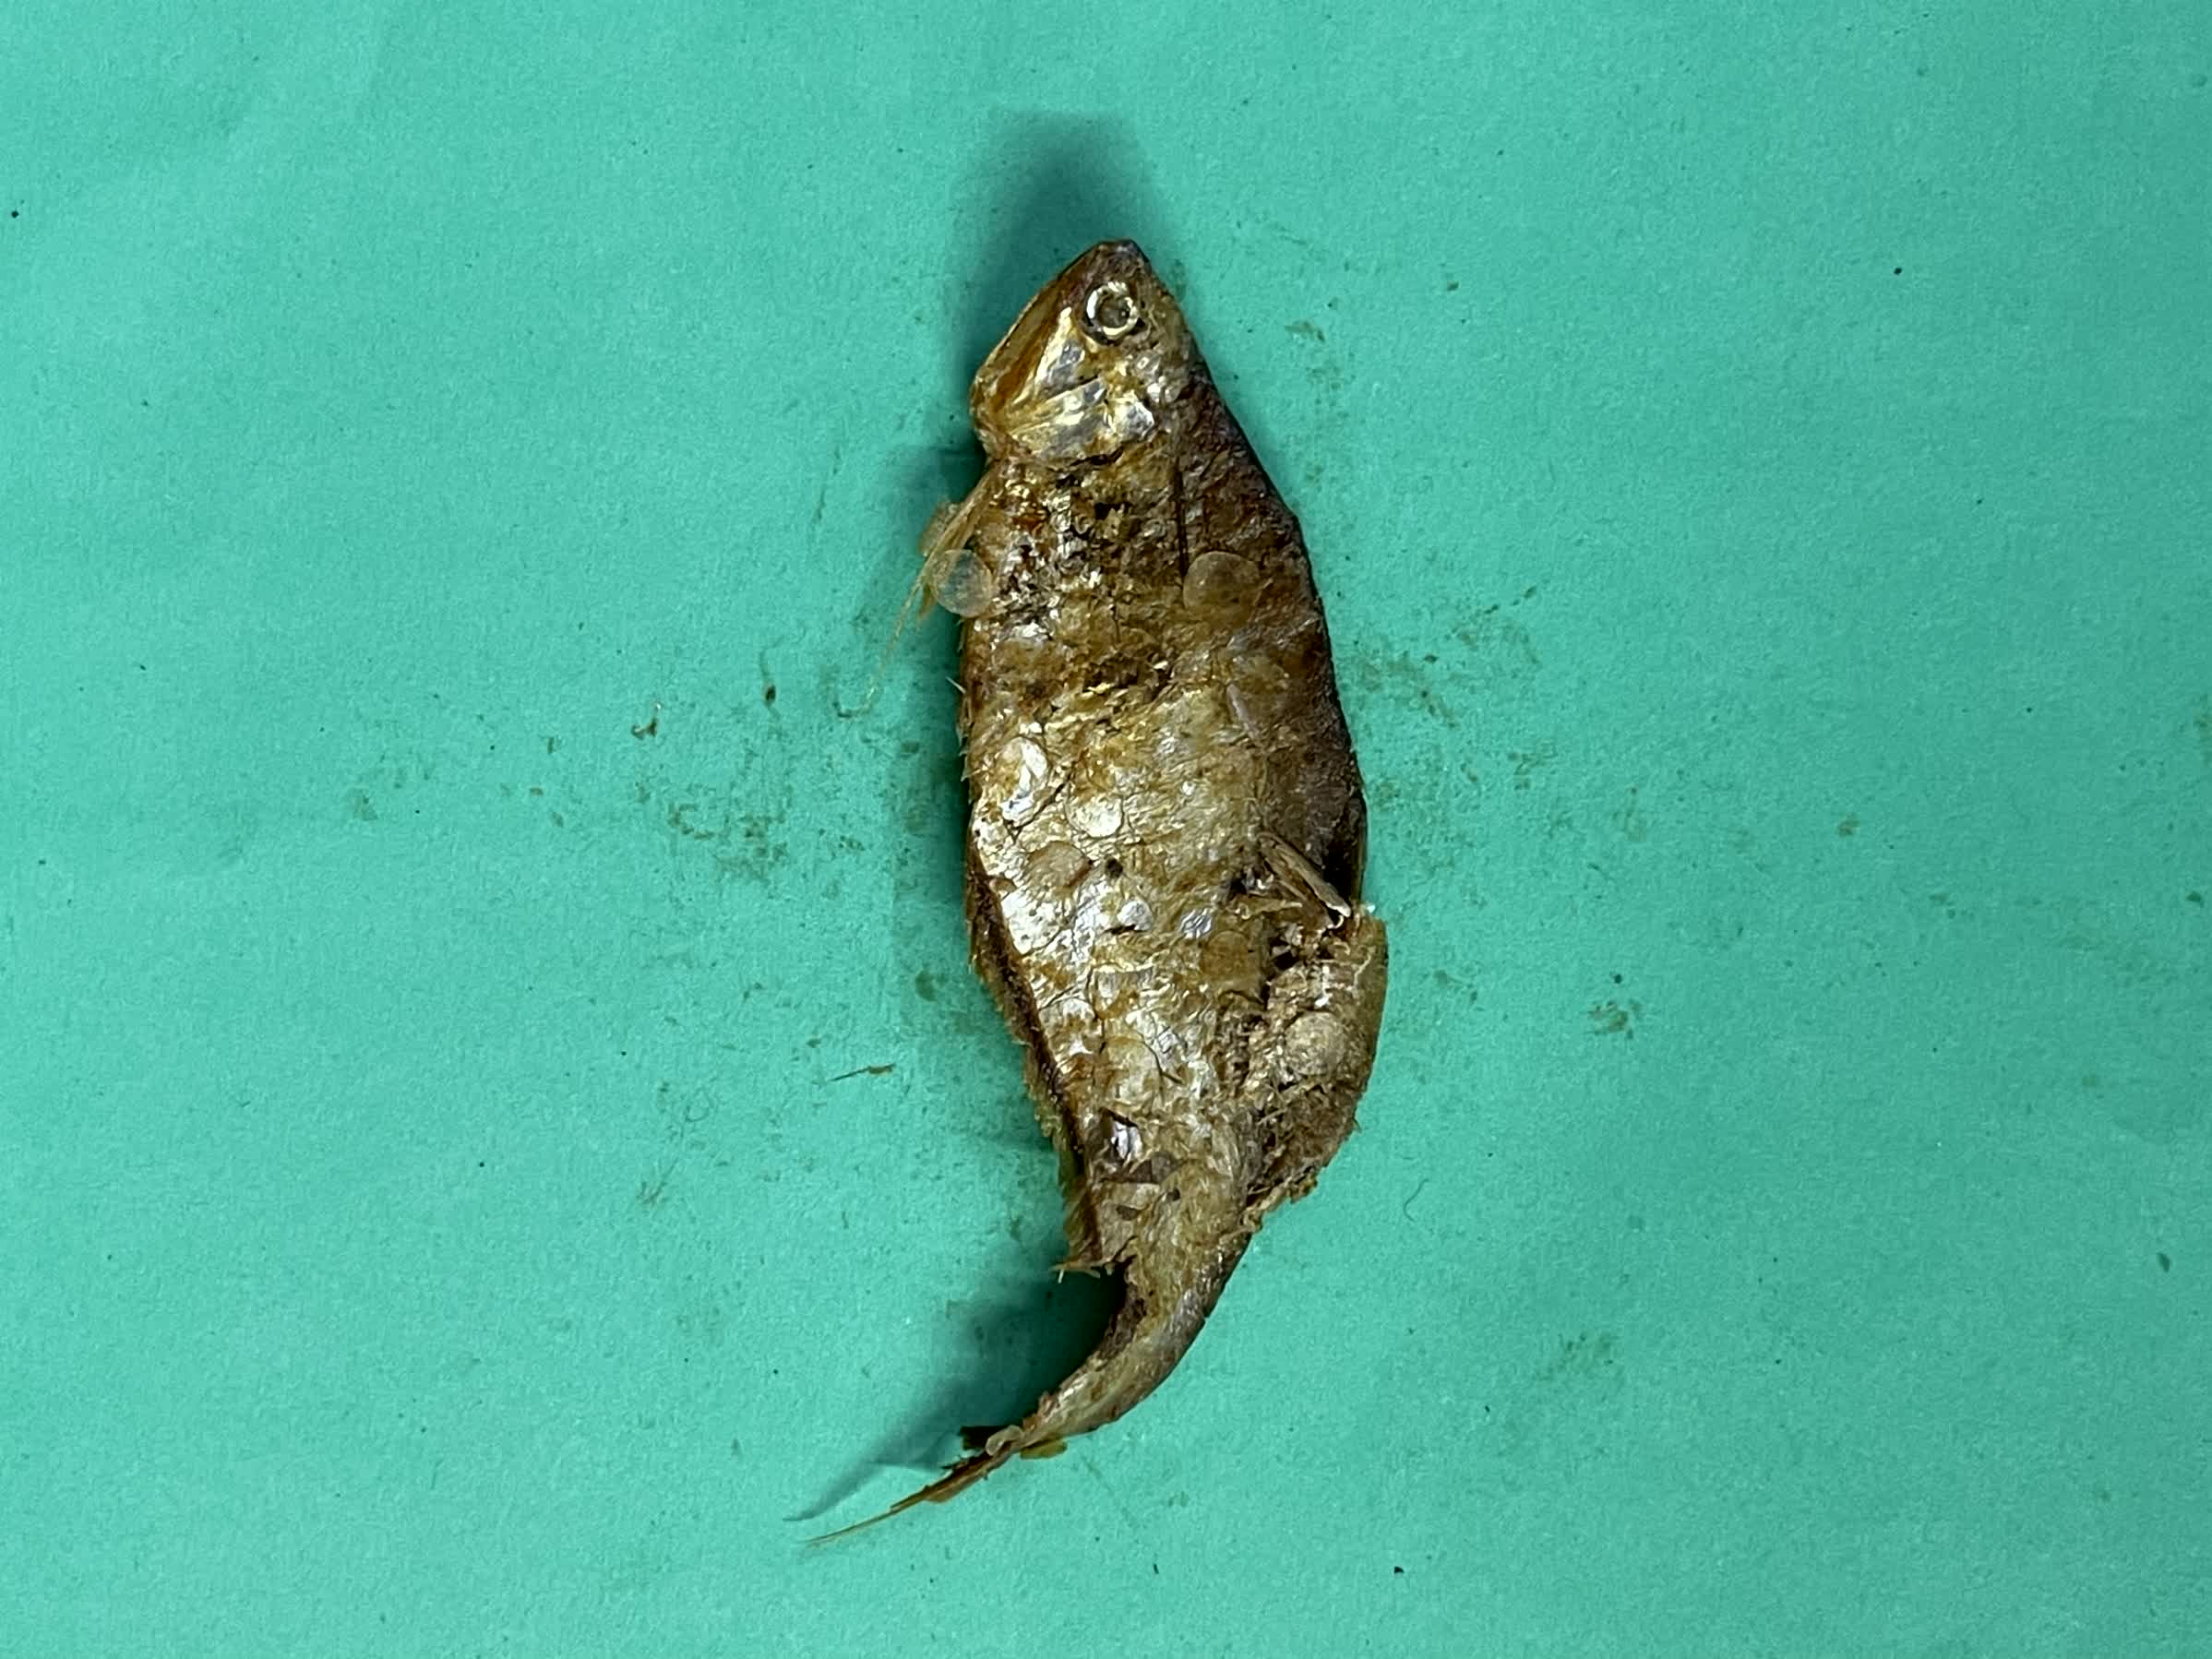
Species: Bashpata